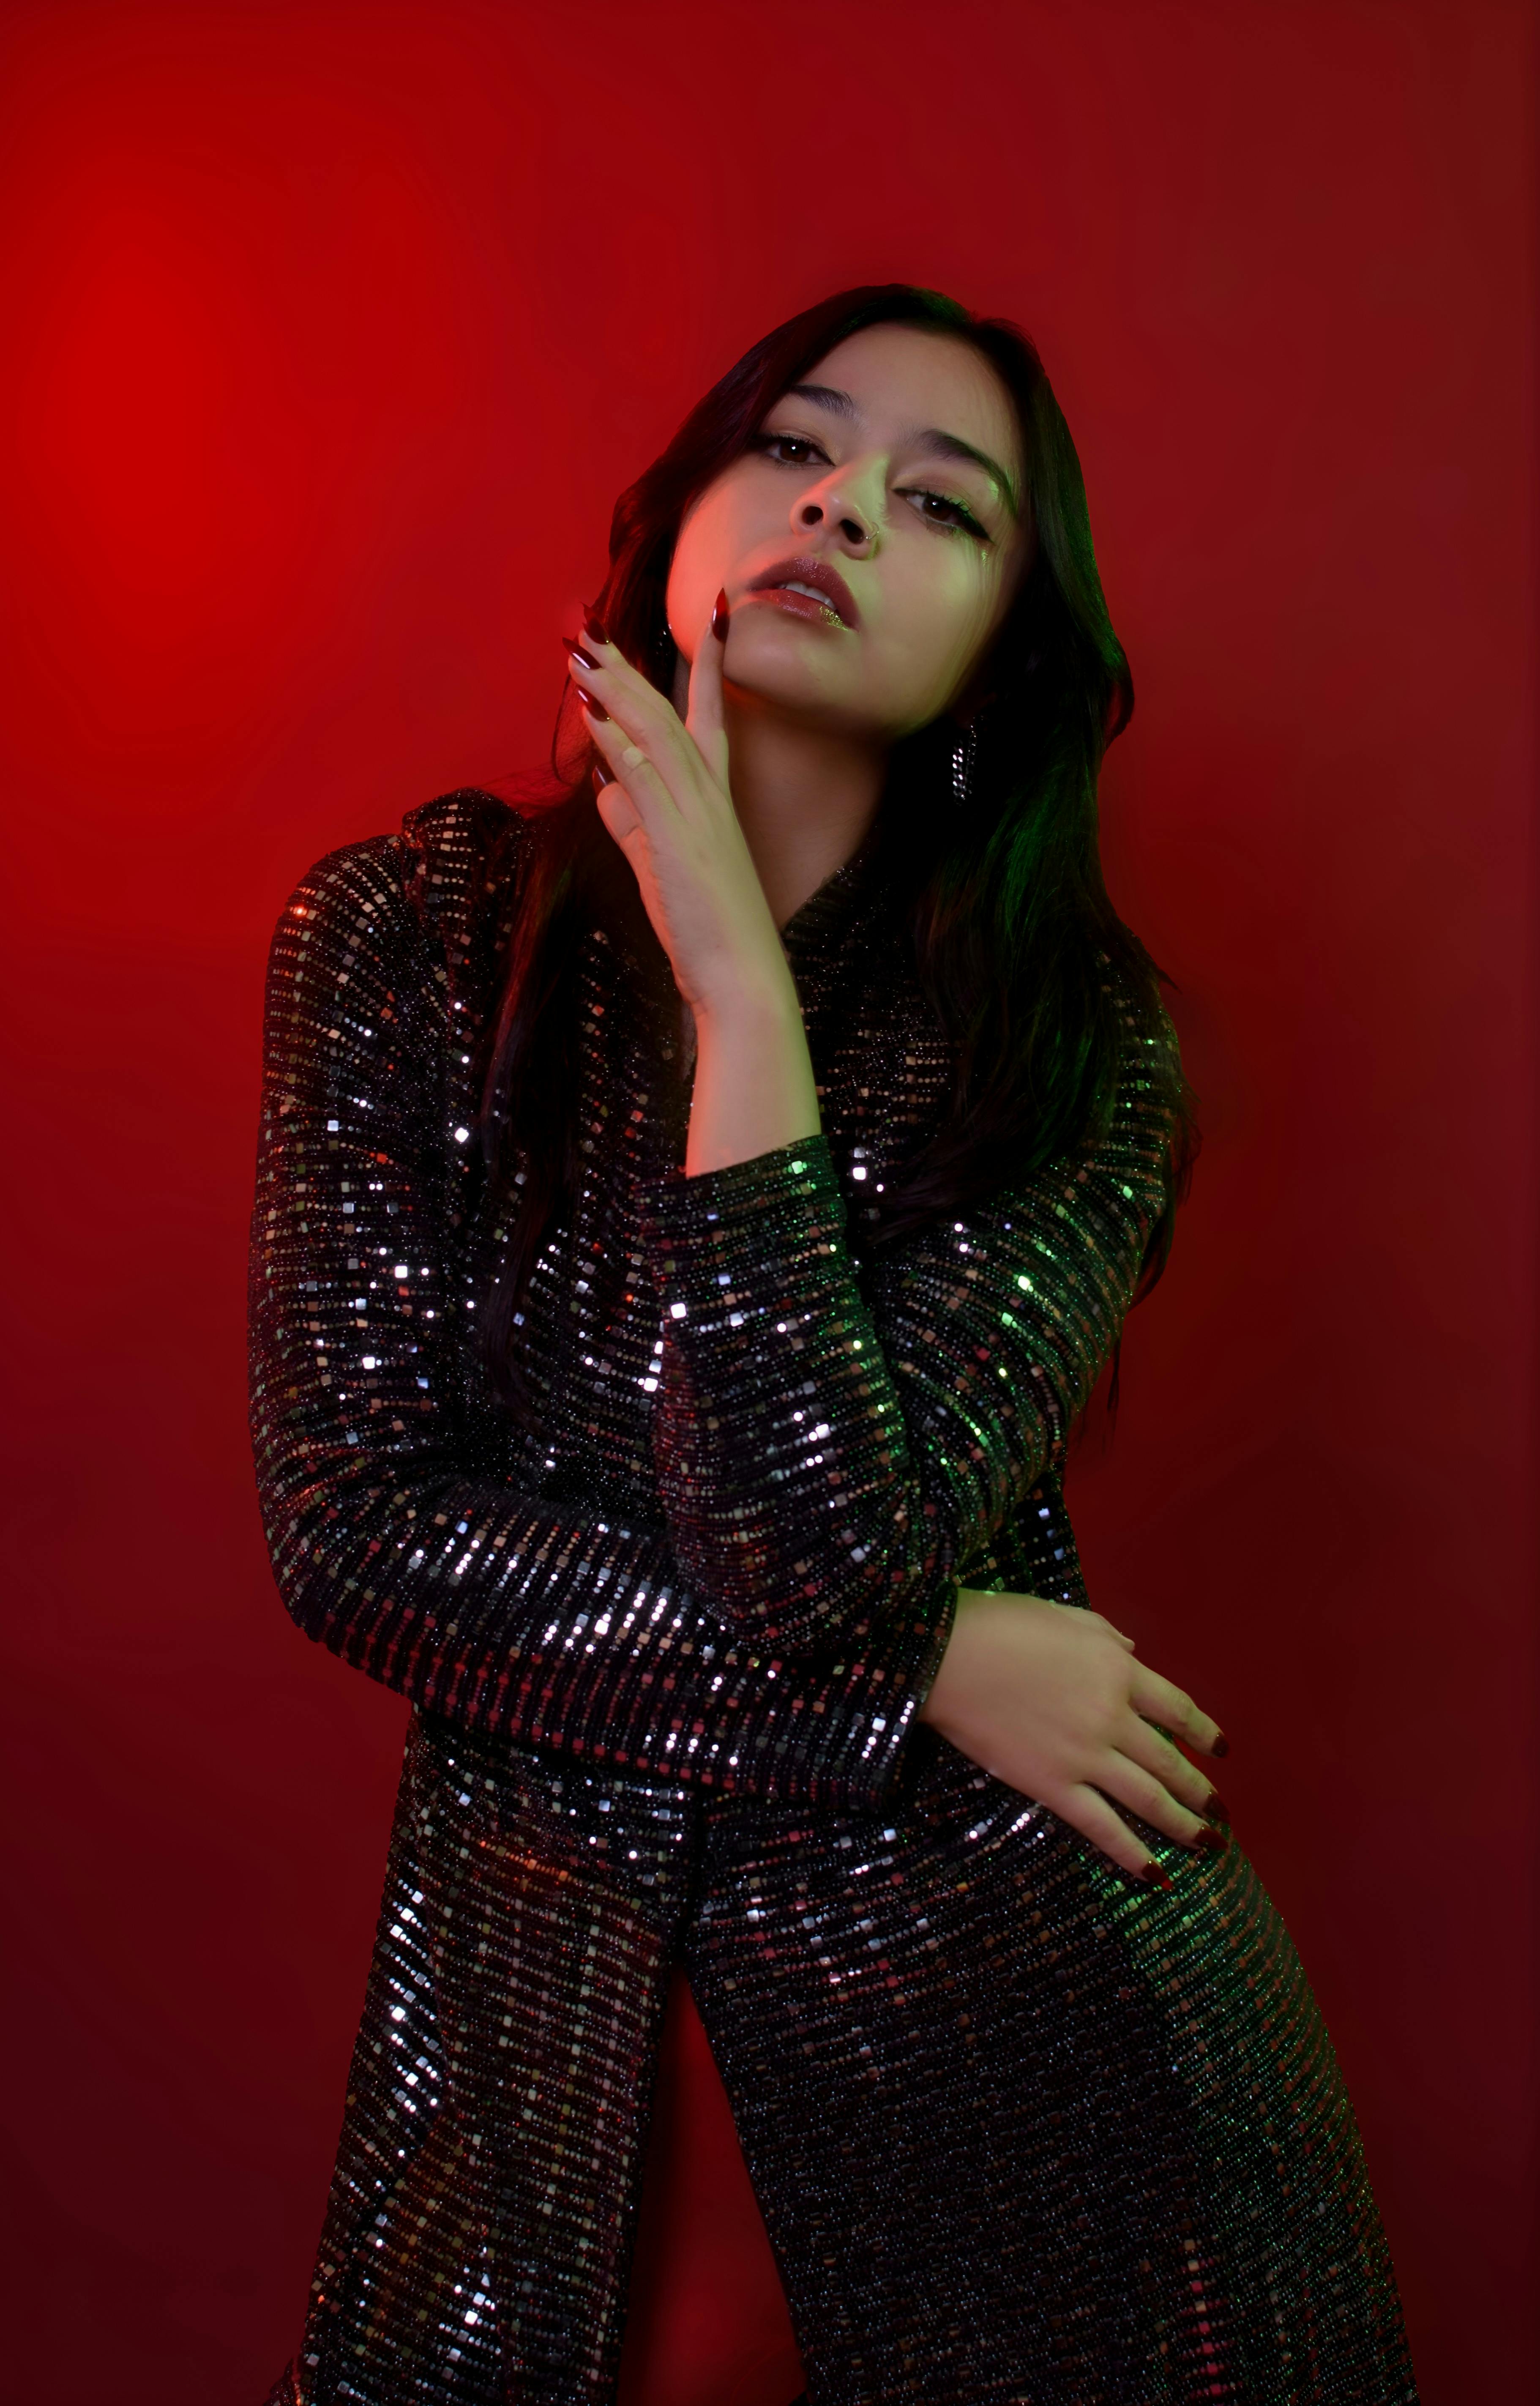
woman, lips, red, beauty, fashion, black hair, black, long hair, fashion model, makeover, fashion design, model, lipstick, portrait photography, photo shoot, cosmetics, performance